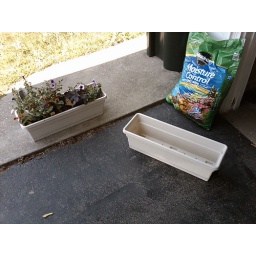
weekend project.... flower boxes for the bracket under the kitchen window... :)